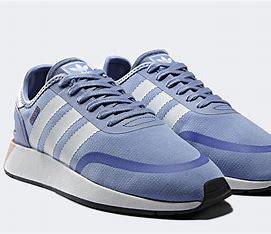
Brand: Adidas
Model: N 5923